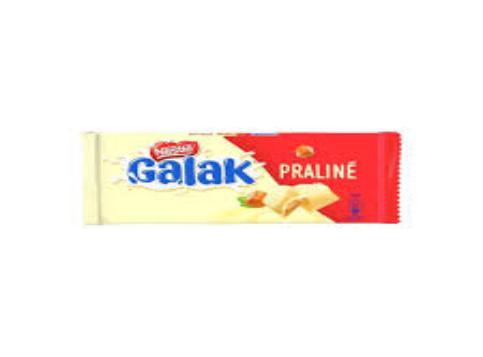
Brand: galak
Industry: Food